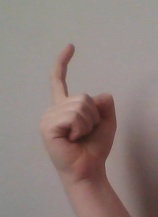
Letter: ra